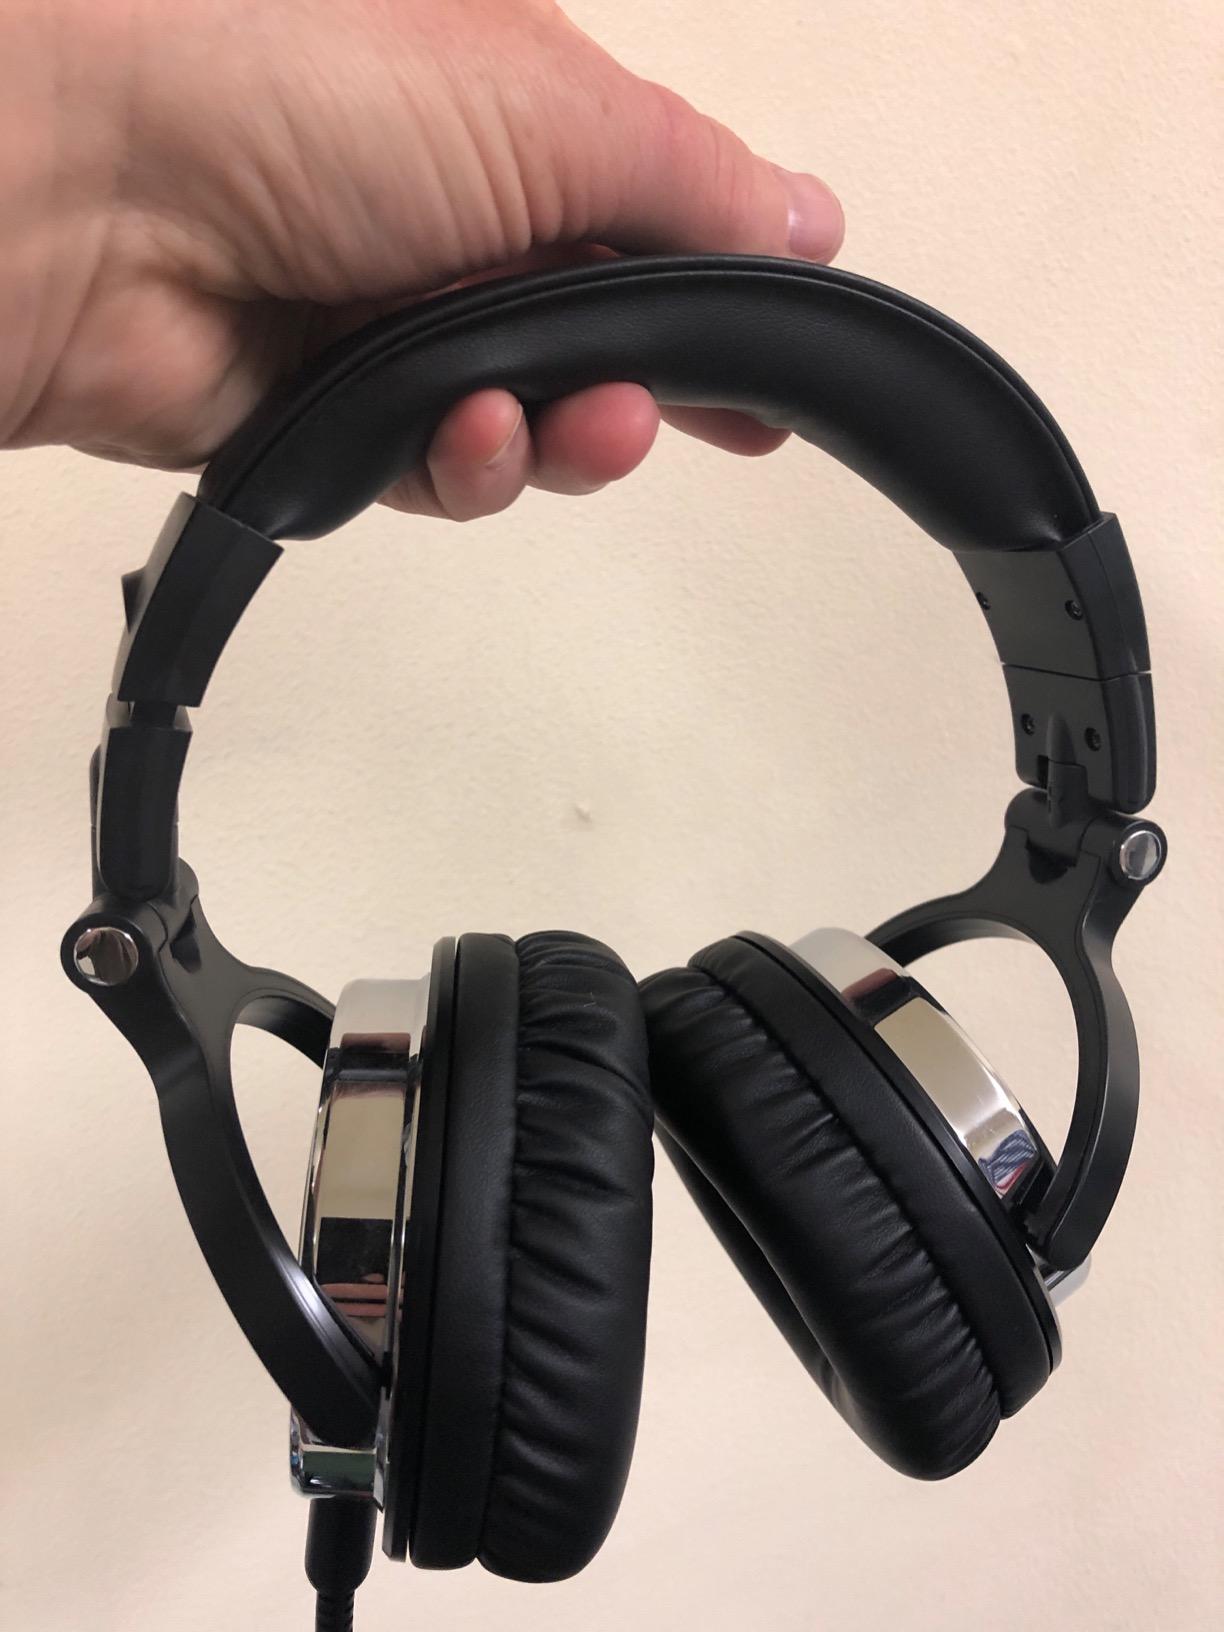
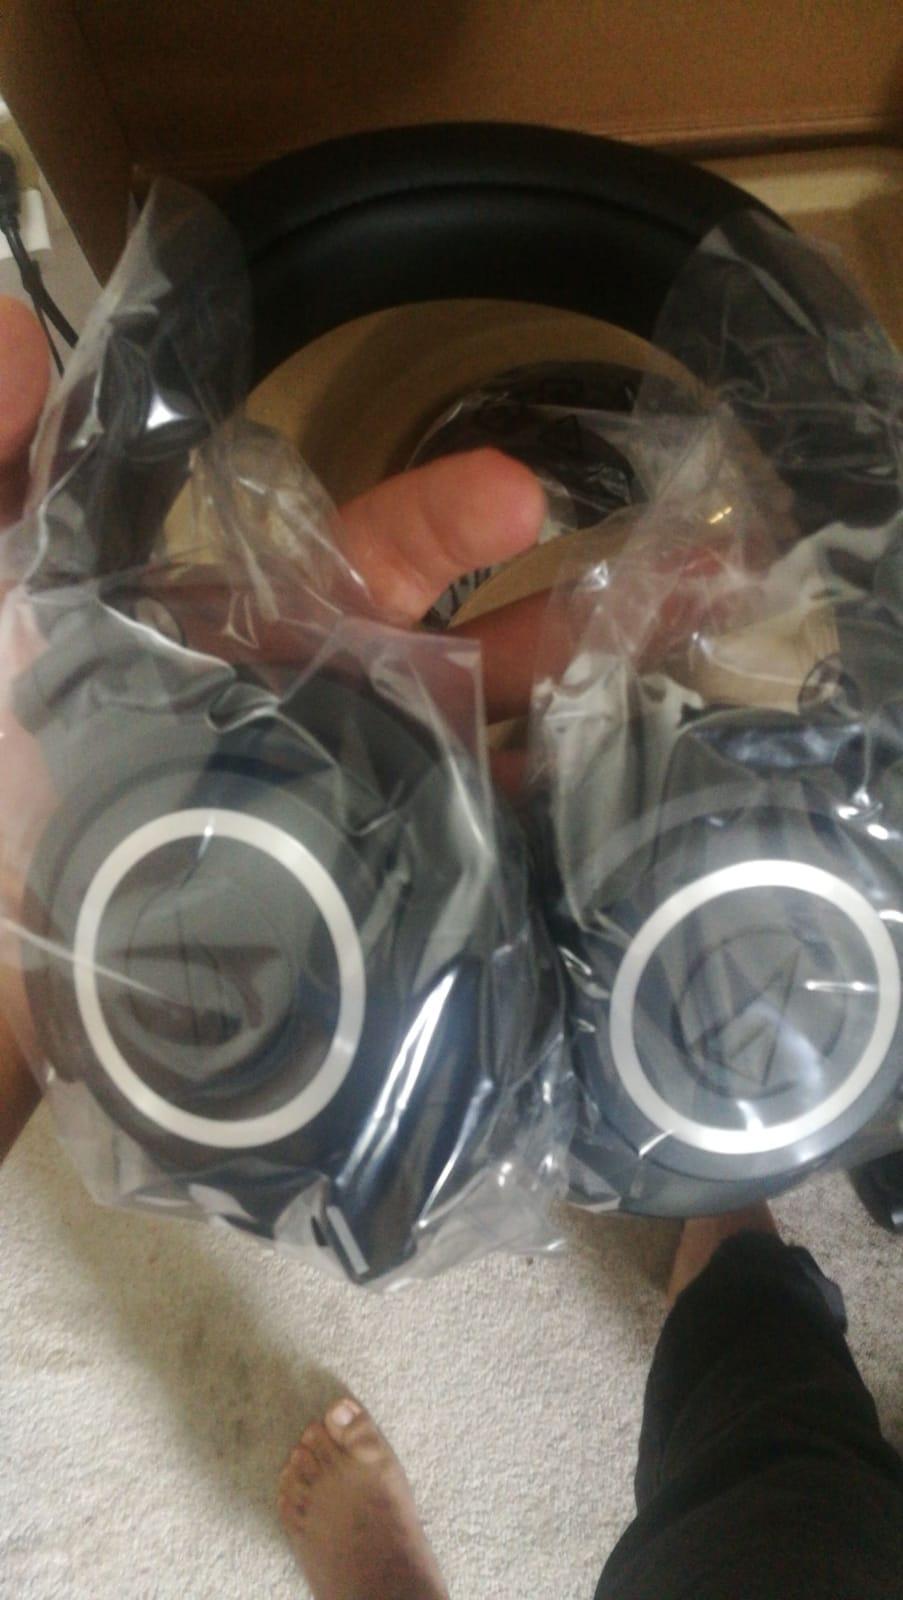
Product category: headphones
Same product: no